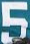
Number: 5